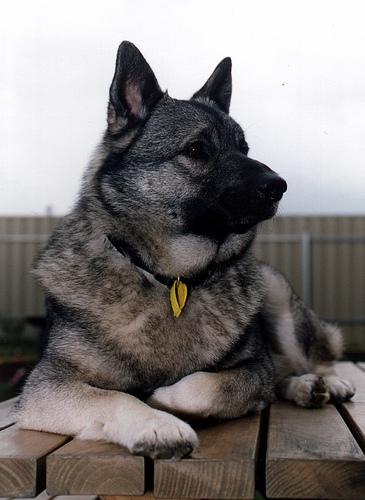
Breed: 217-n000046-Norwegian_elkhound